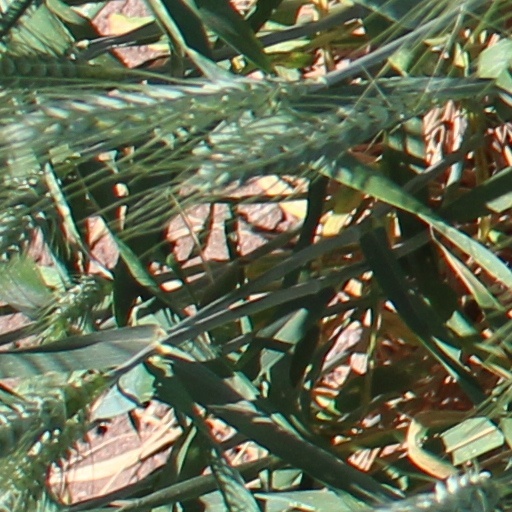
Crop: wheat